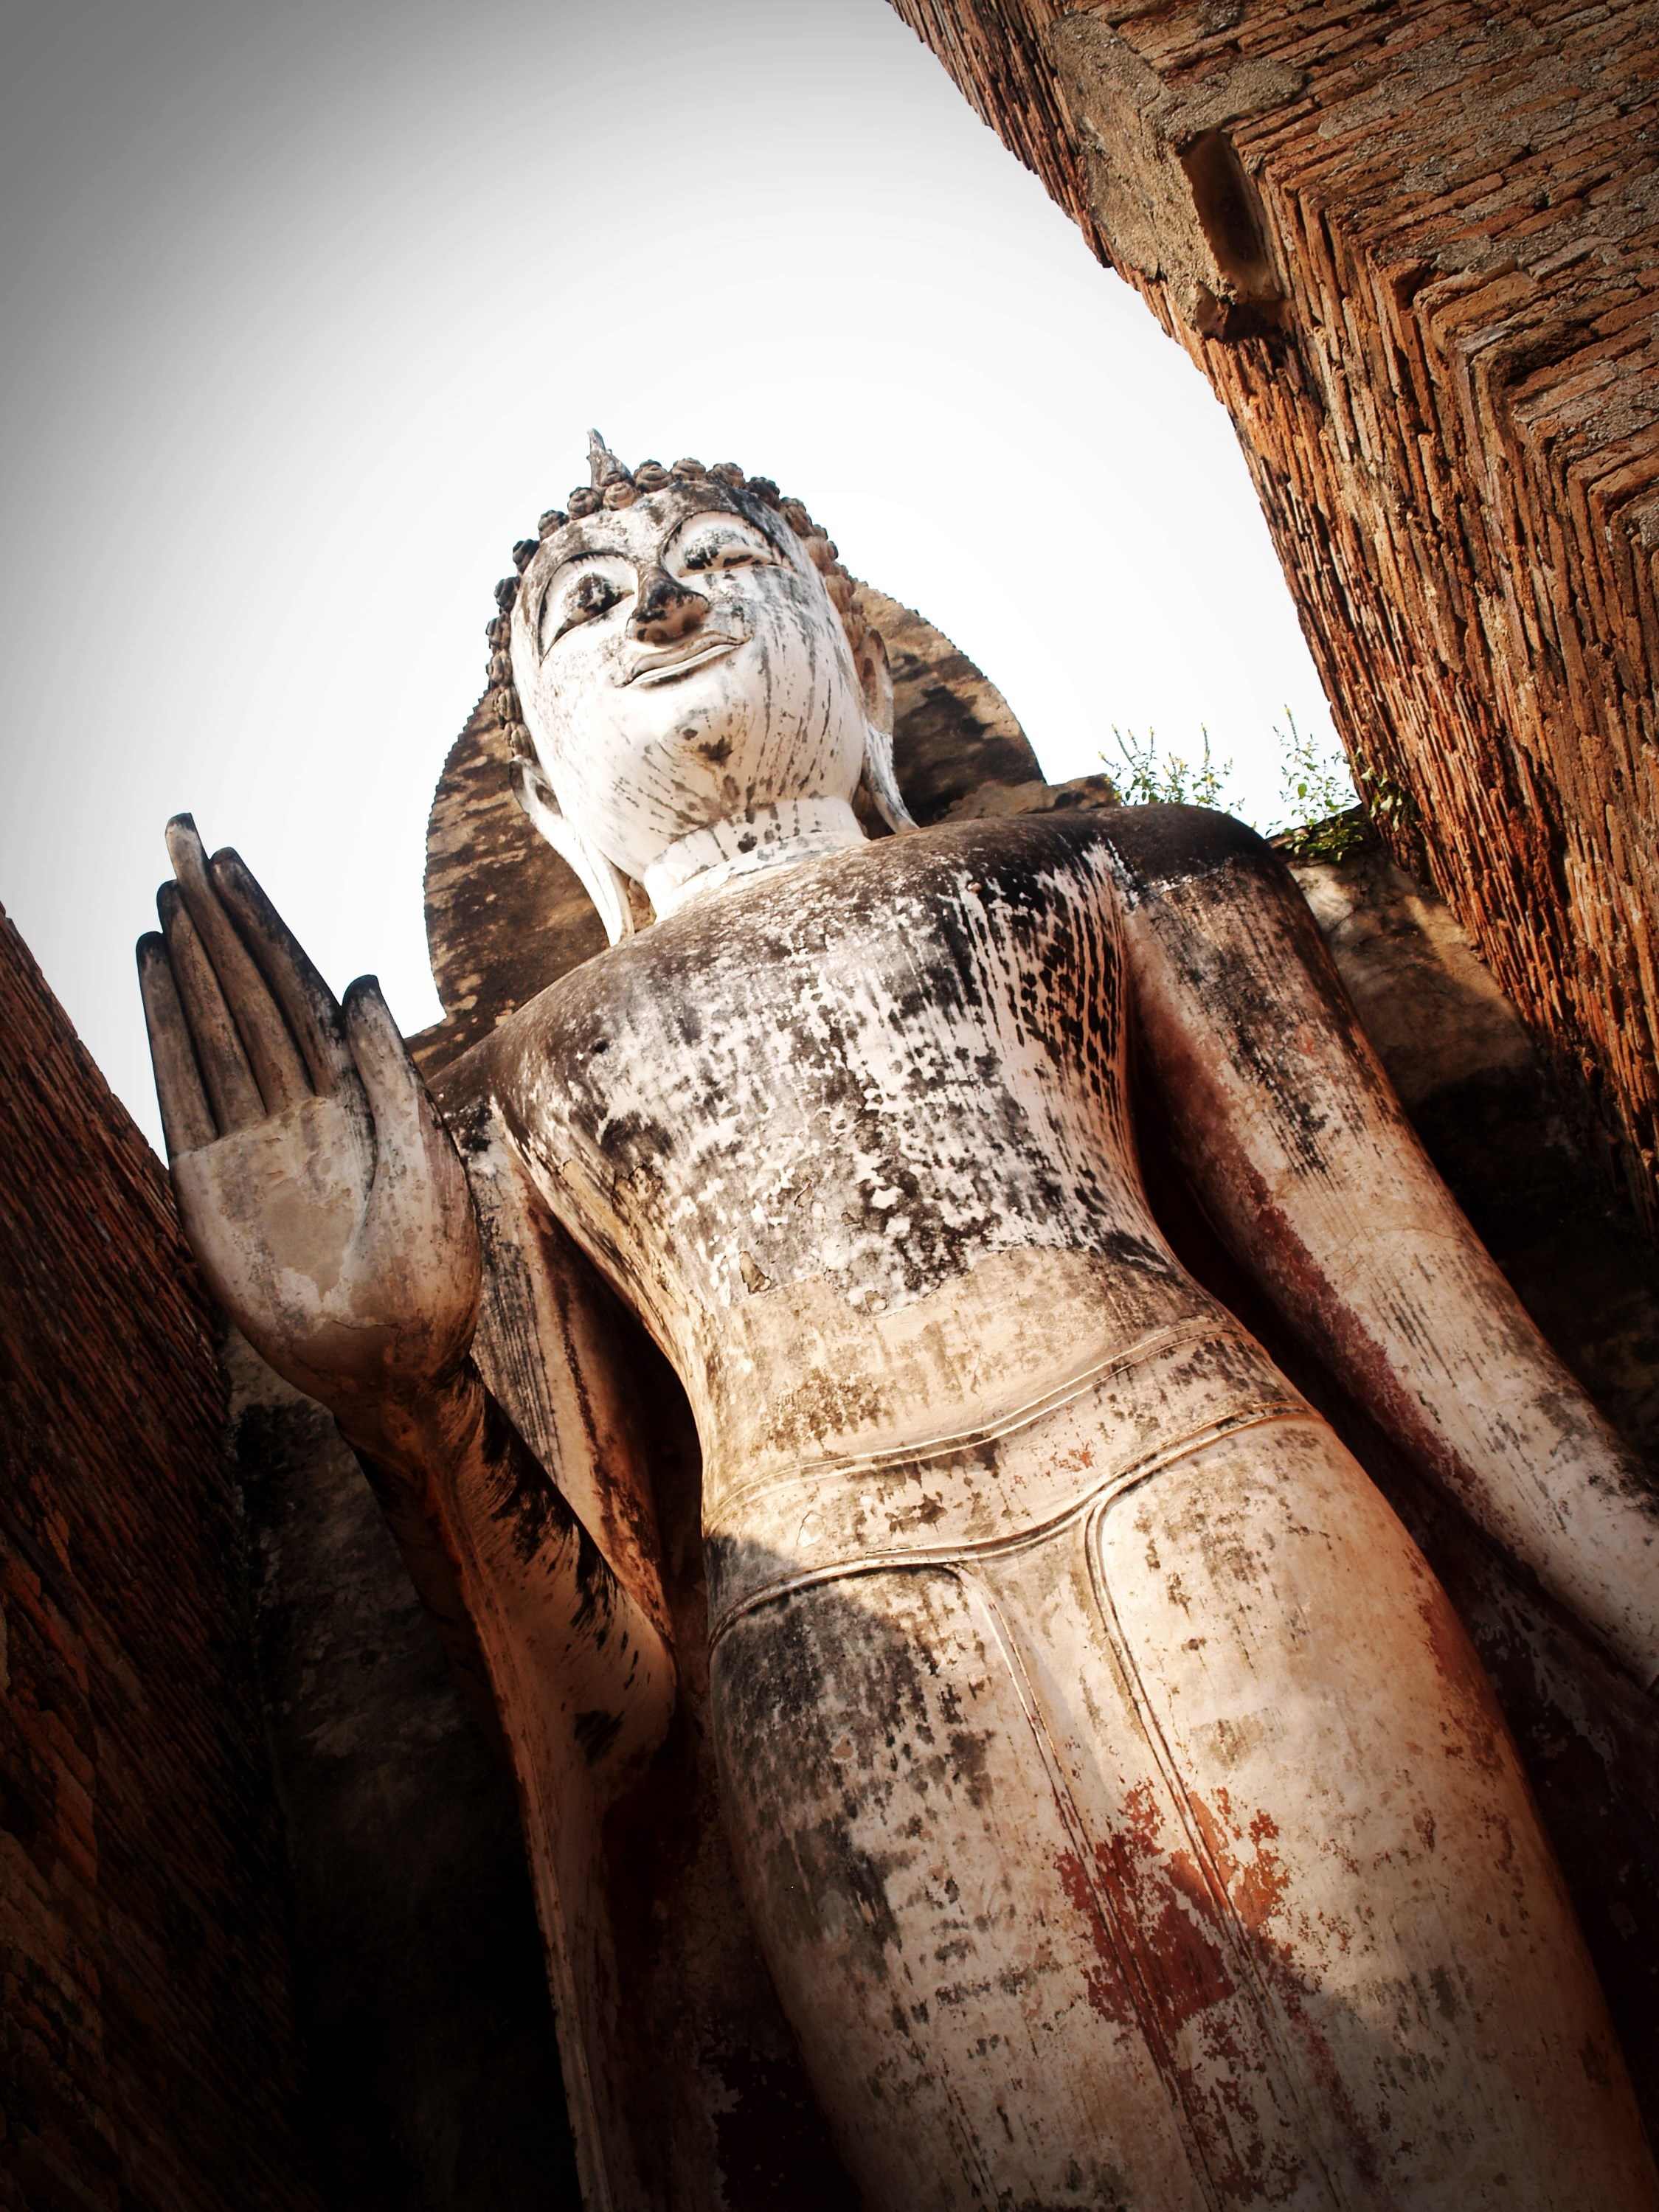
landscape, water, nature, outdoor, light, architecture, sky, wood, sunrise, sunset, vintage, view, old, travel, statue, twilight, park, lagoon, asia, ancient, colorful, tourism, brick, thailand, sculpture, art, temple, cambodia, mirror, lotus, beauty, buddha, culture, beautiful, image, india, historical, bangkok, carving, lilly, reflex, figurehead, textures, viewpoint, pagoda, wat, ayutthaya, mai, mythology, sukhothai, destinations, statuary, phuket, chiang, ancient history